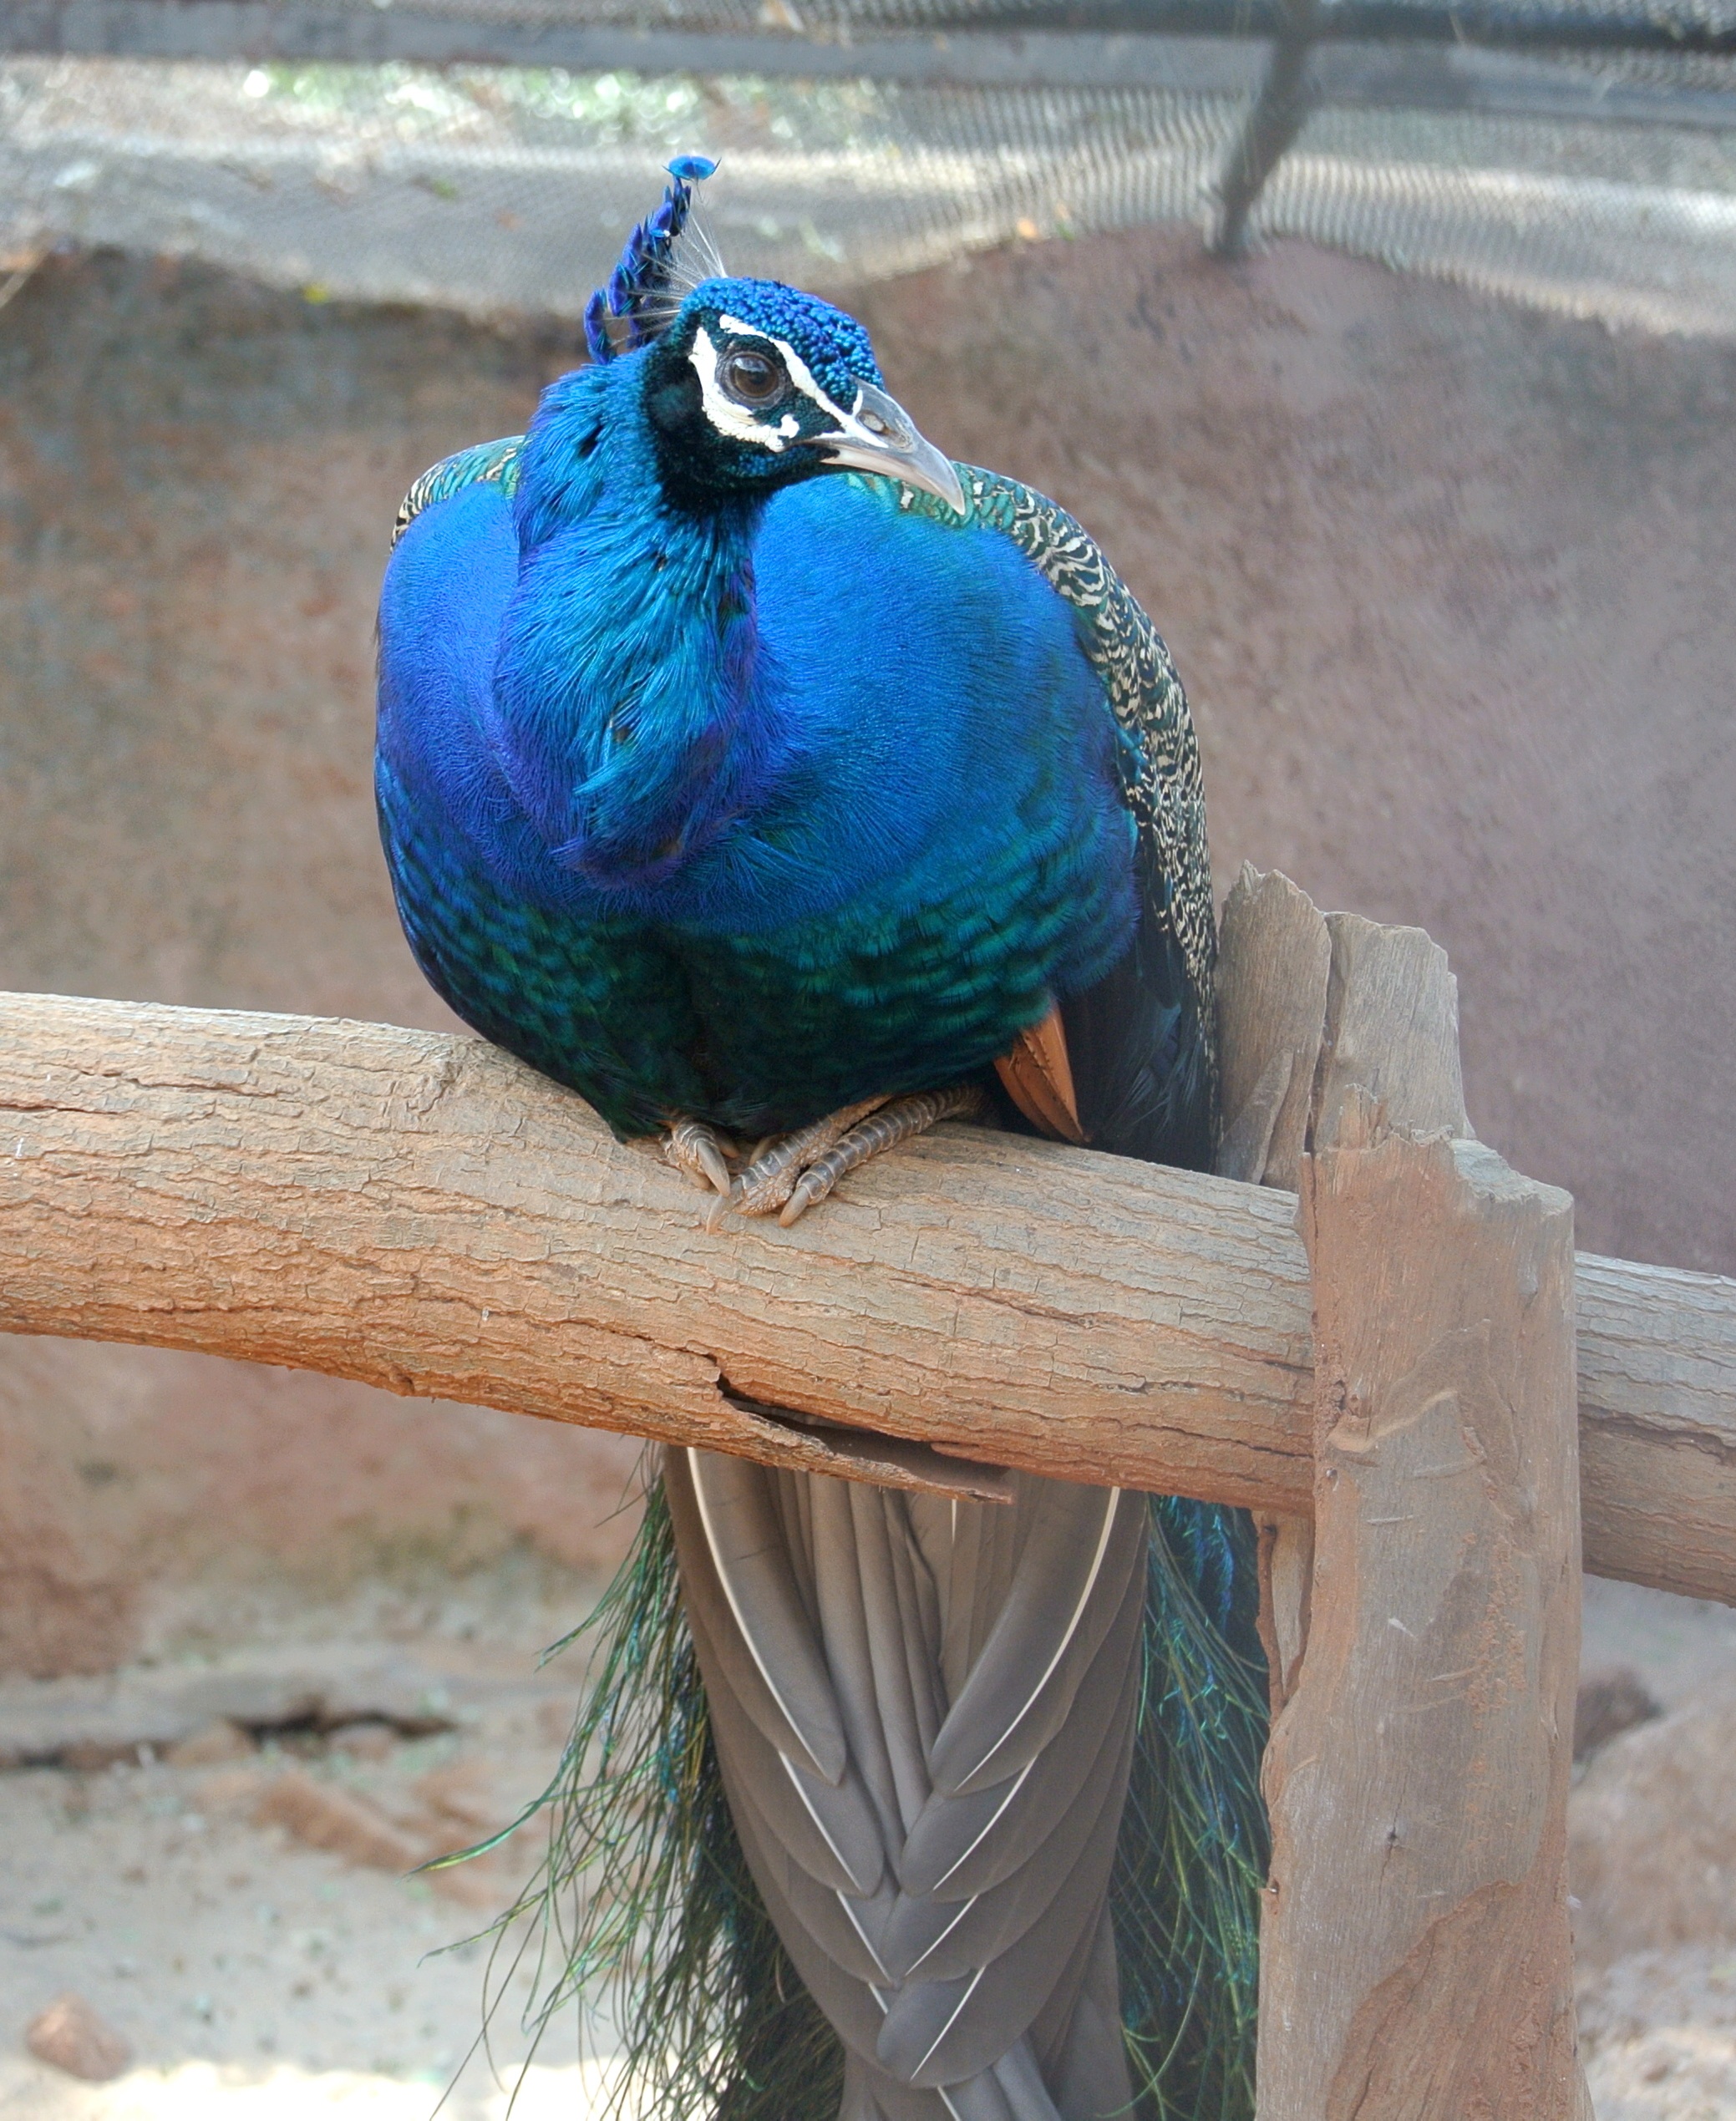
bird, wildlife, beak, blue, colorful, feather, avian, fauna, peacock, vertebrate, elegant, feathered, india, peafowl, perching bird